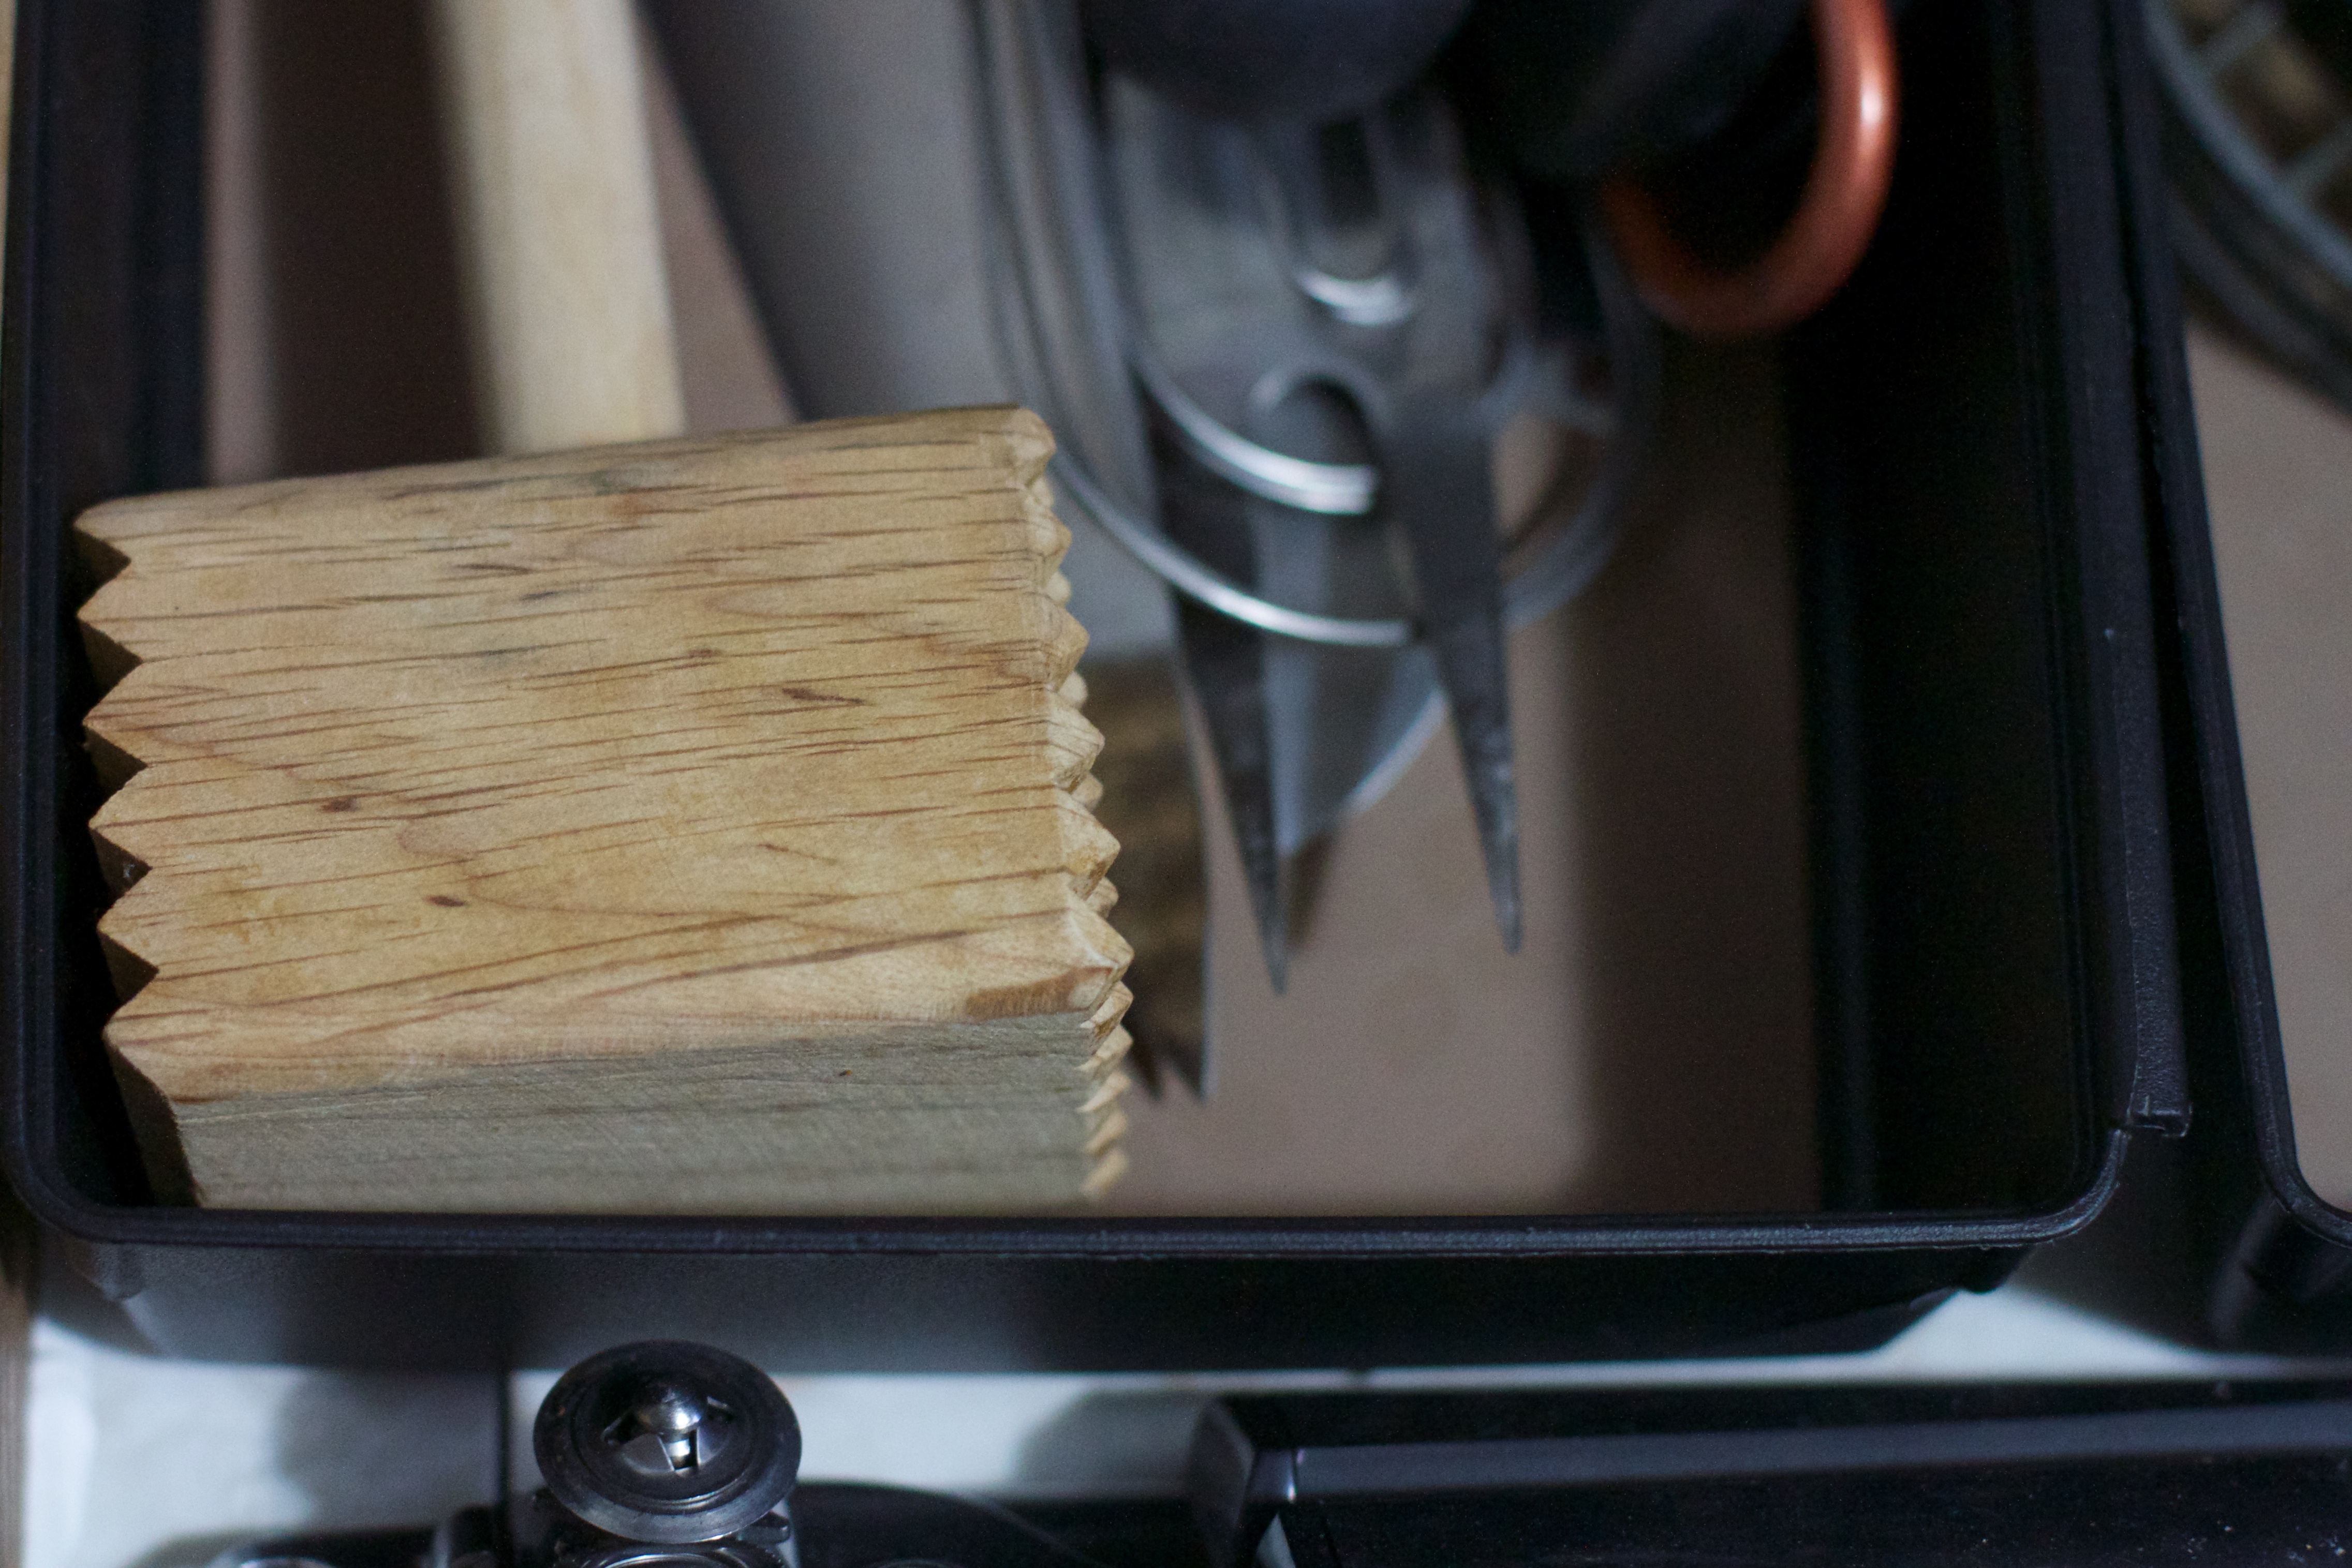
wood, wheel, window, glass, tire, automotive exterior